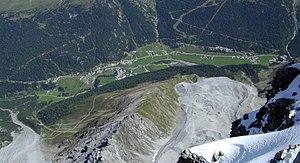
Stelvio est une commune italienne d'environ 1 200 habitants située dans la province autonome de Bolzano dans la région du Trentin-Haut-Adige dans le nord-est de l'Italie.